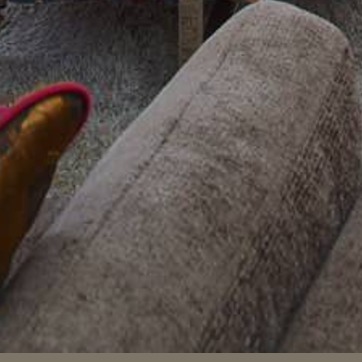
Material: fabric